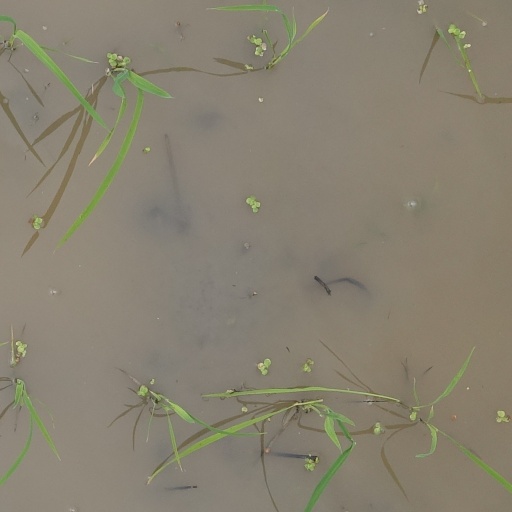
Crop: rice